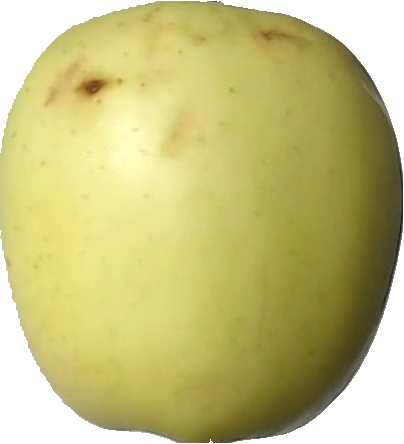
Label: apple_golden_2